E. W. Kemble

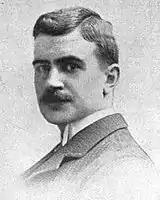
Kemble c. 1910

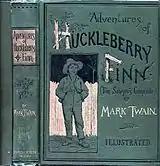
"Adventures of Huckleberry Finn", illus. by Kemble (1st US ed., 1885)

Edward Winsor Kemble (January 18, 1861 – September 19, 1933), usually cited as E. W. Kemble, and sometimes referred to incorrectly as Edward Windsor Kemble, was an American illustrator. He is known best for illustrating the first edition of "Adventures of Huckleberry Finn" and for his caricatures of African Americans.